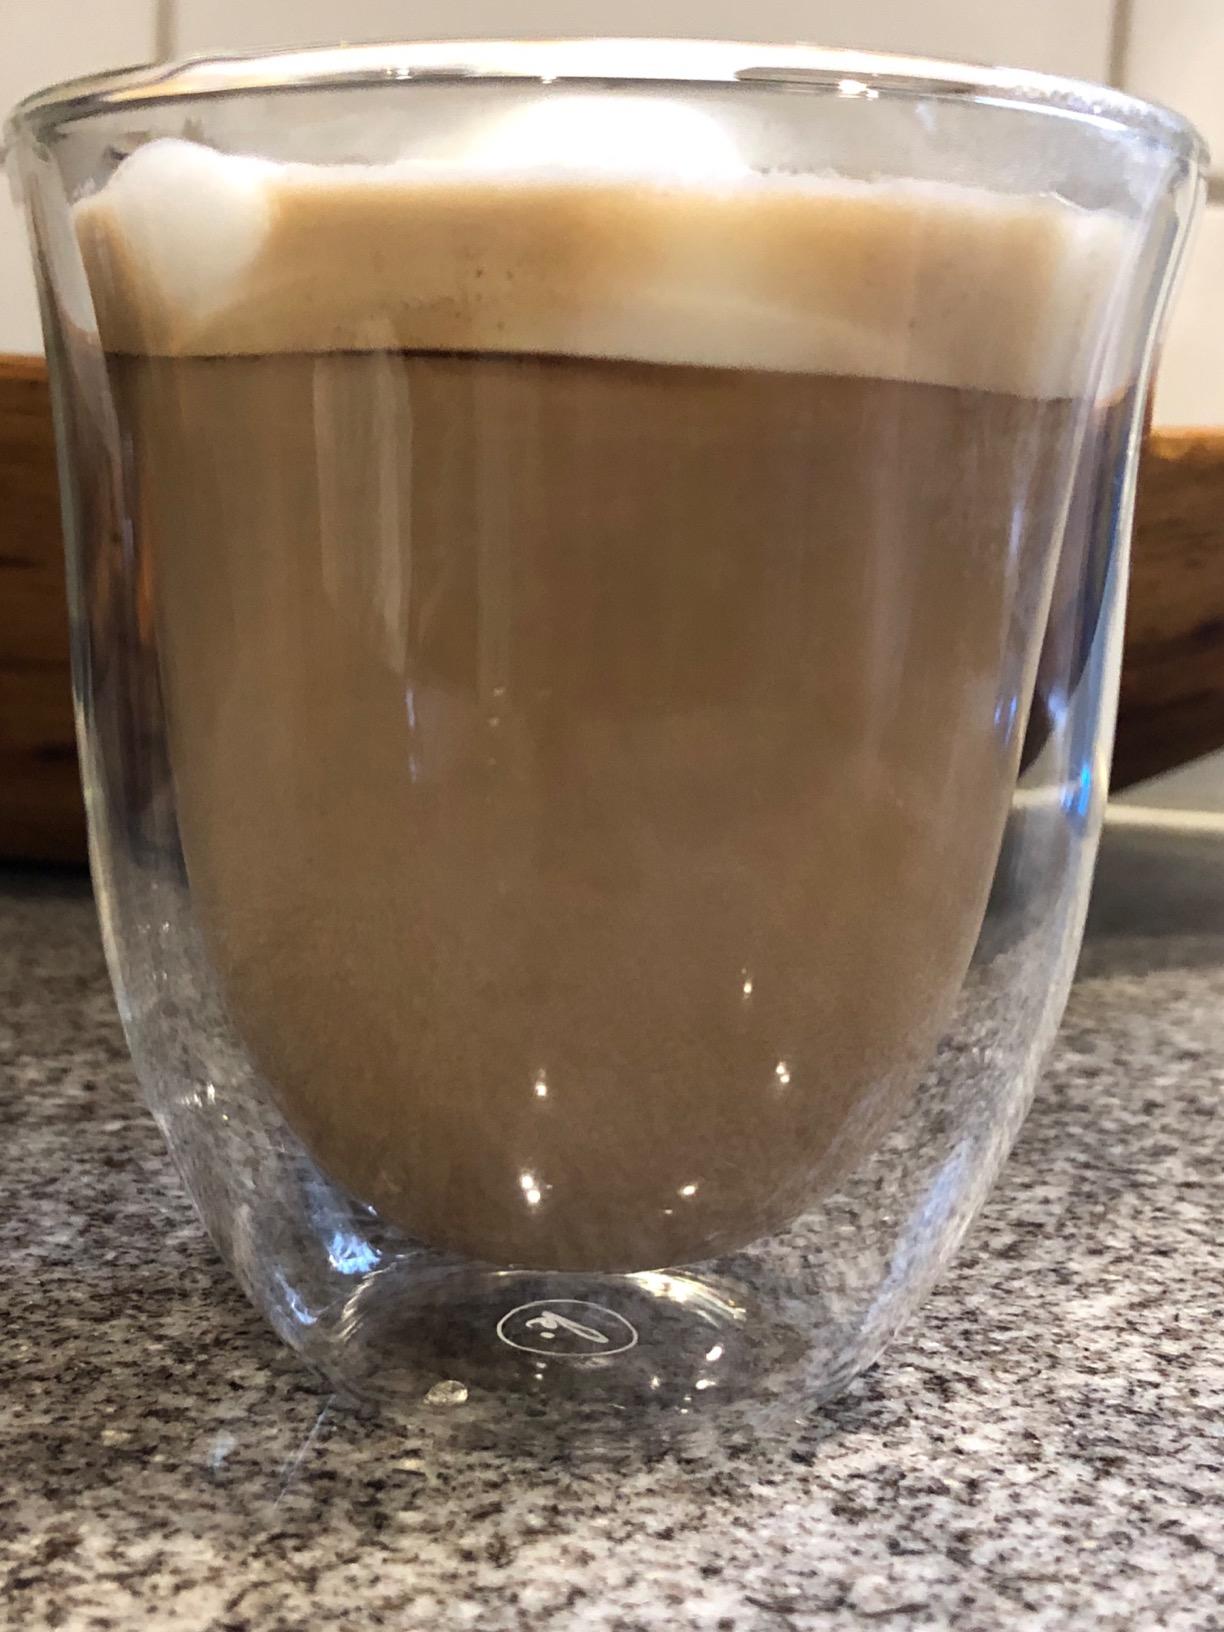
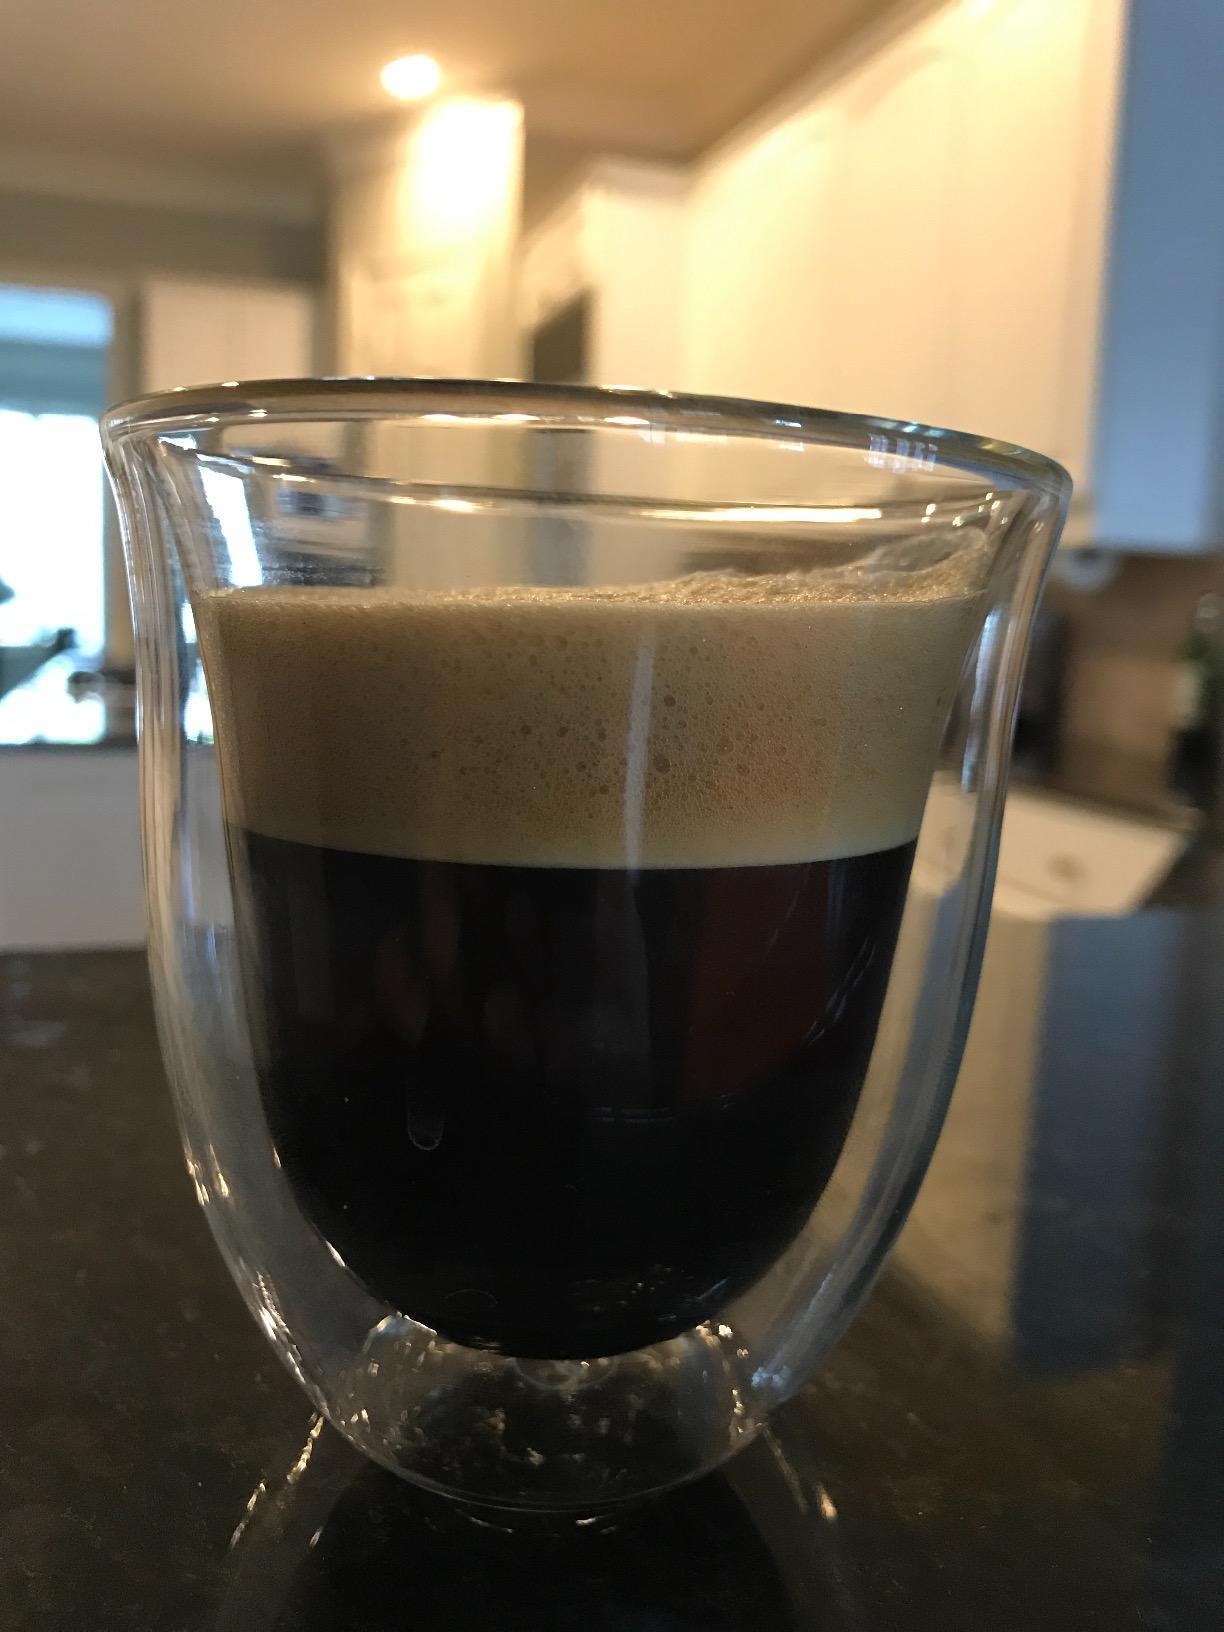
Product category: items_mug
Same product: yes